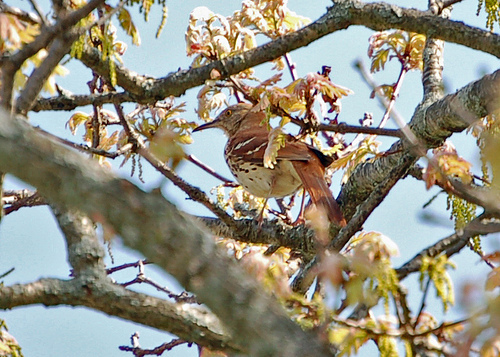
a small bird with a long bill, and a brown and white colored feathers.
a small bird with light brown wings and recticles, white wingbars, and a long black bill.
this bird is brown with white on its chest and has a long, pointy beak.
the bird is brown, white with a long bill
this bird is brown and white in color with a long skinny beak, and brown eye rings.
this bird is beige, with a very unique orange colored set of wings.
this bird has wings that are brown and has a white bellythe bird has a long skinny bill and a spotted belly.
this bird has a brown crown, brown primaries, and a white belly.
a small bird with a dark brown wings and tail and pointed beak.
Species: Brown Thrasher